Jake Lloyd

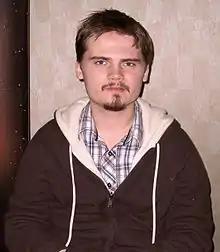
Lloyd in 2010

Jacob Matthew Lloyd (born March 5, 1989) is an American former actor who portrayed young Anakin Skywalker in the film "" (1999) and Jamie Langston in "Jingle All the Way" (1996).